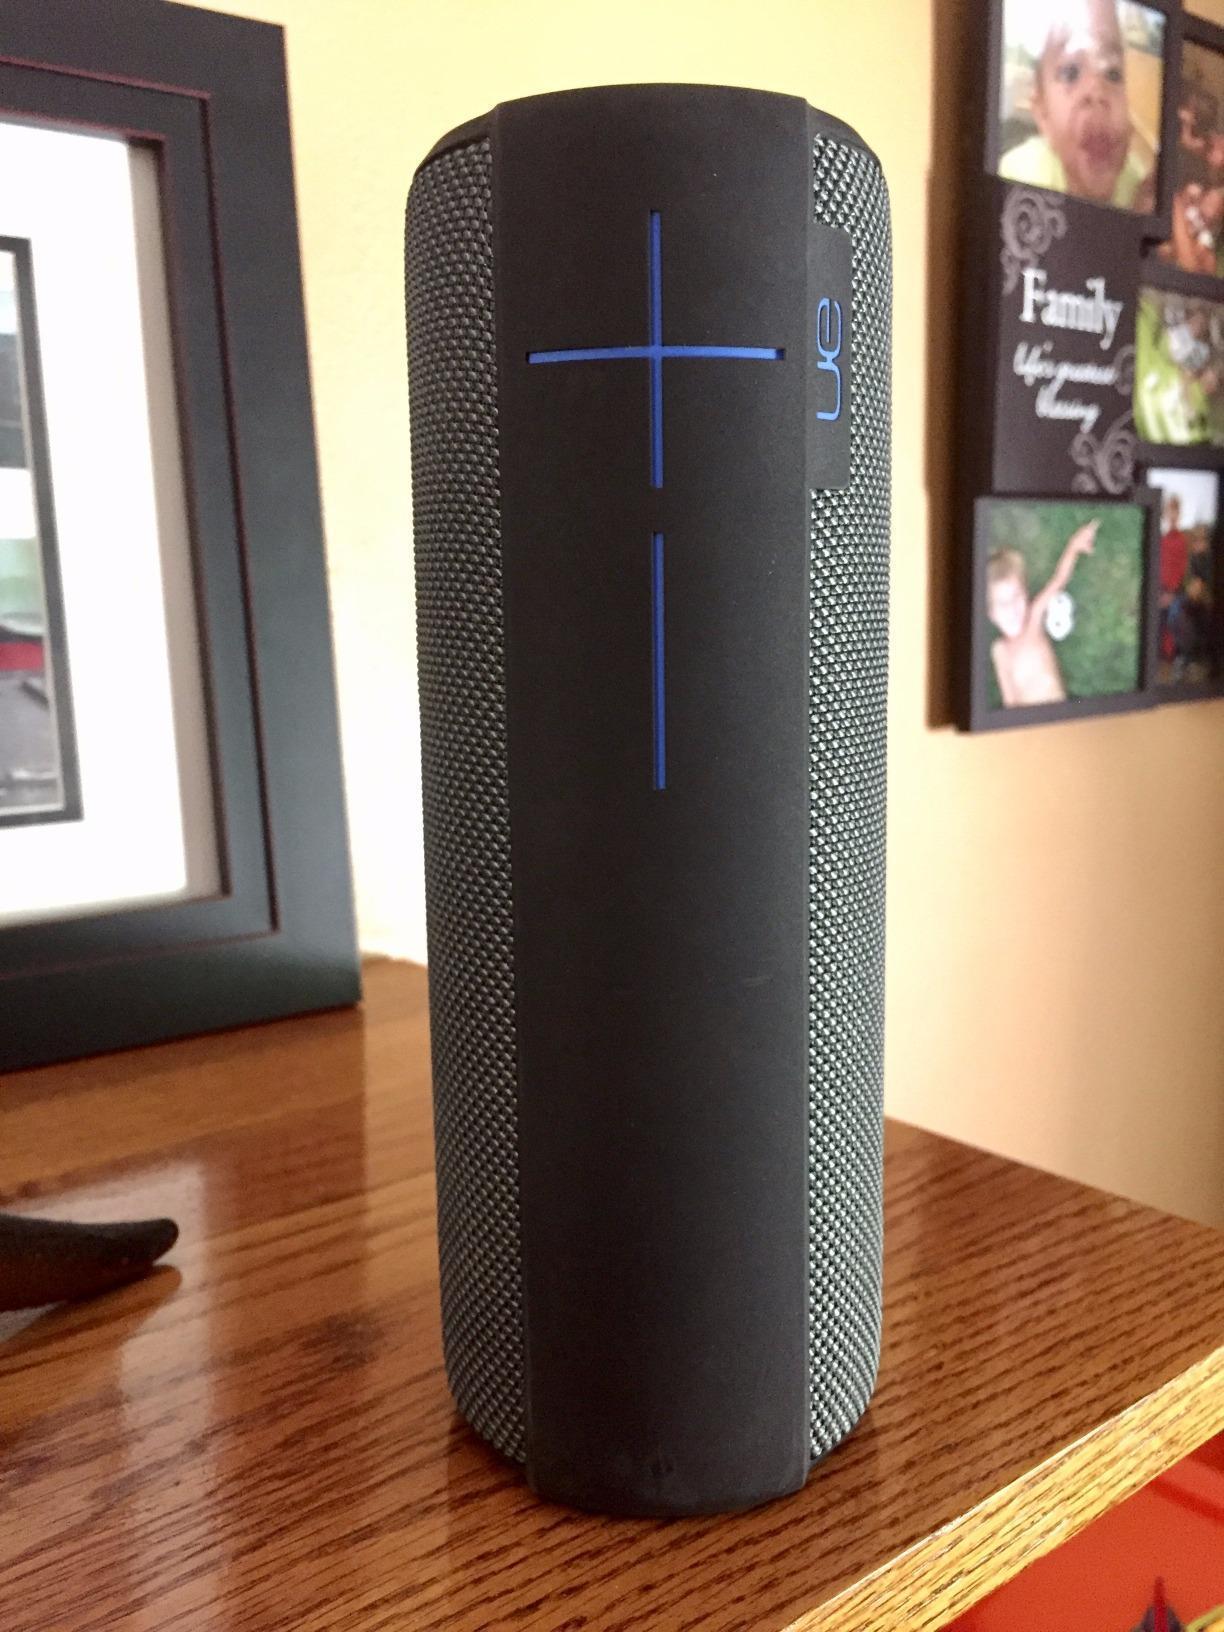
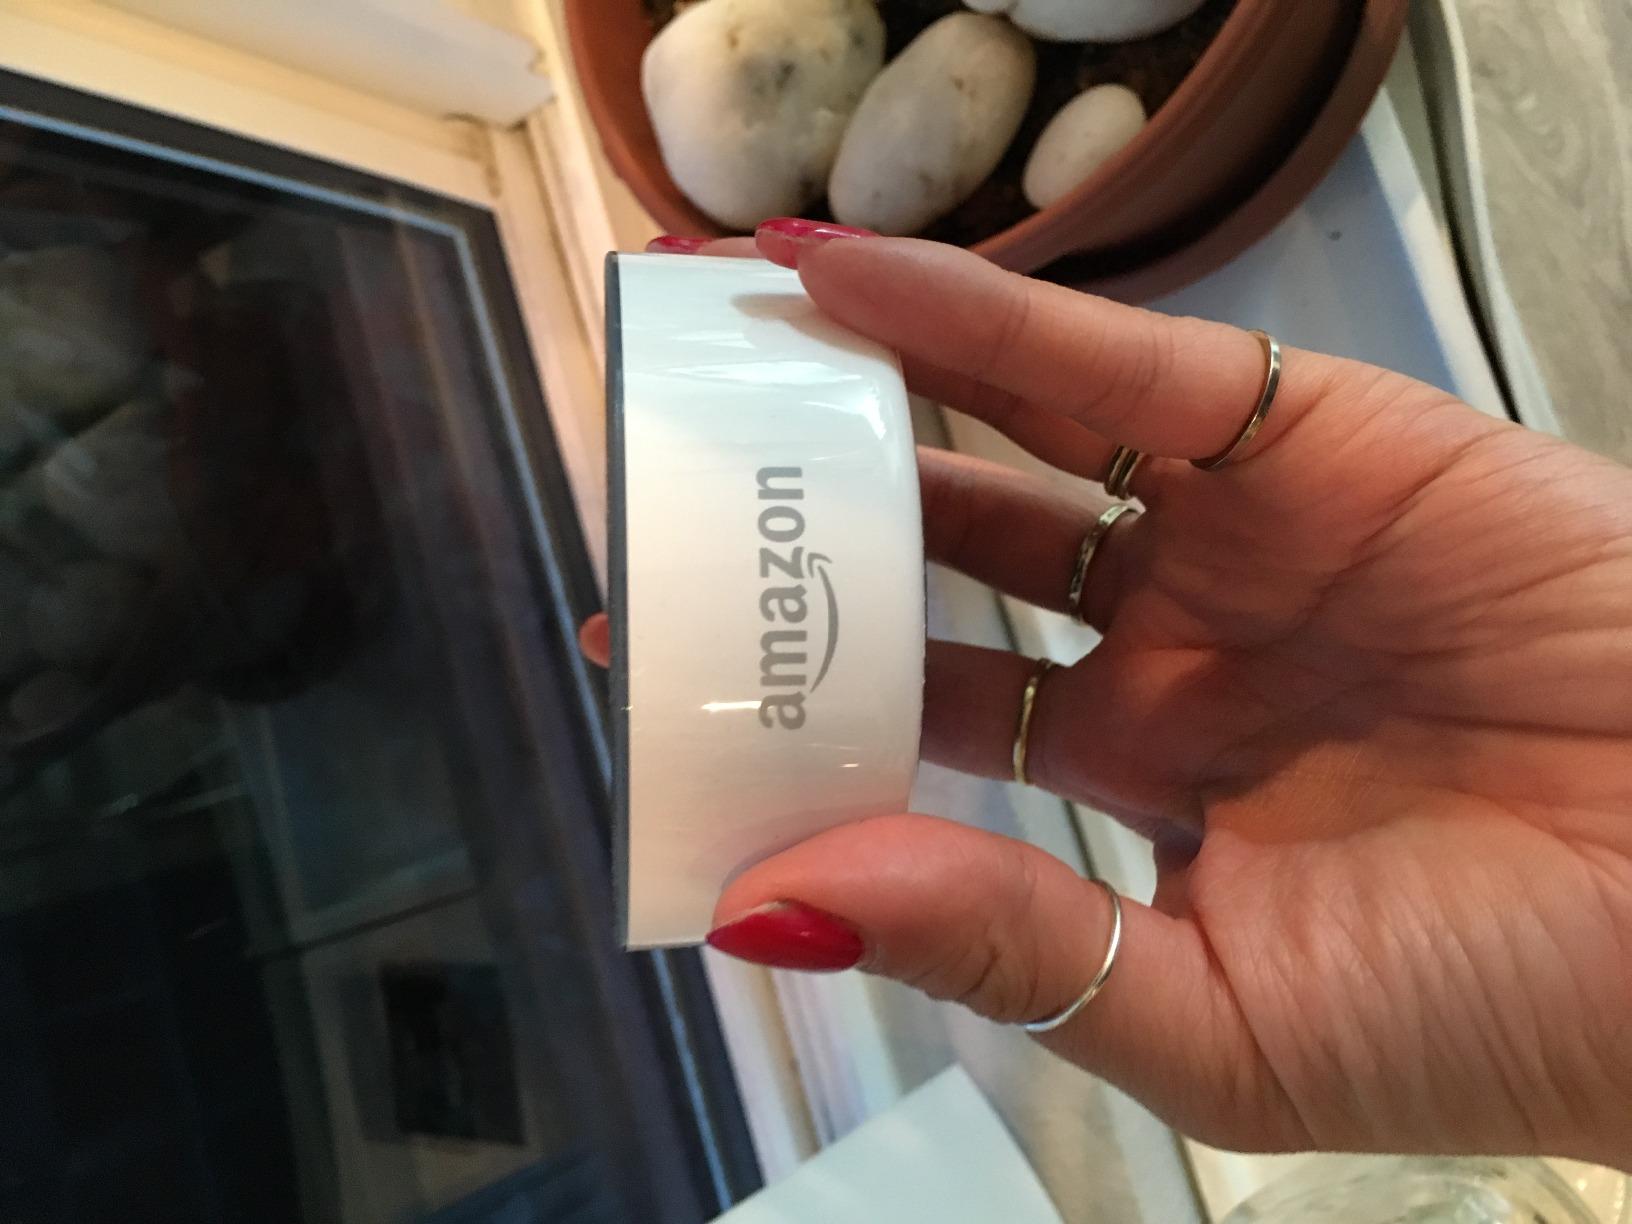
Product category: speaker
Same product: no